Margaret of Austria, Duchess of Savoy

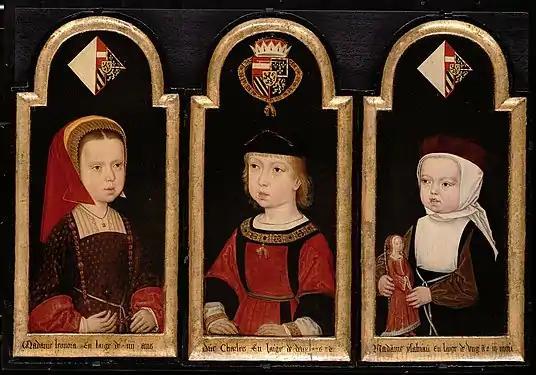
Charles V, aged two, between his sisters Eleanor and Isabella in 1502, a few years before Margaret, their aunt, took over their upbringing

She had had a proxy marriage back in Mechelen, including symbolically lying on a bed next to Francisco de Rojas y Escobar, acting as Spanish ambassador. However, Margaret survived the storm, and in February 1497 her entire fleet was still waiting in Southampton in England for the weather to clear up. Margaret actually married Prince John on 3 April 1497 in Burgos Cathedral. Tragically, John died of a fever after only six months, on 4 October. Margaret was left pregnant but gave birth to a premature stillborn daughter on 2 April 1498. Margaret stayed in Spain until September 1499 before returning home. In the meantime it was suggested that she should teach her teenage sister-in-law Catherine of Aragon French.